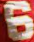
Number: 6